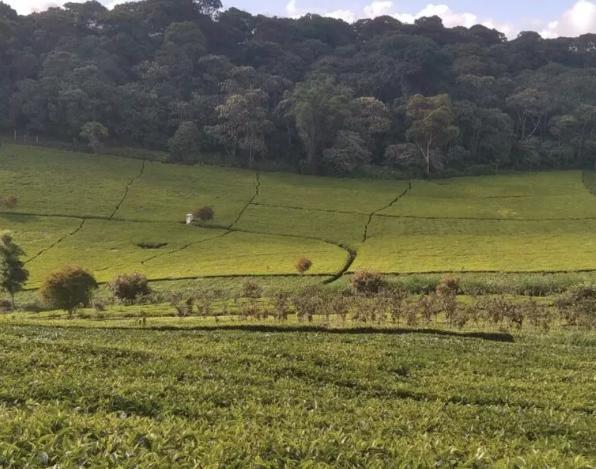
Rafu ya mbegu za "Vuna" zikiwa zimepangwa kwa uangalifu dukani, kila pakiti ina picha ya mboga husika na jina lake kama vile giligilani ya kilimo, pilipili.